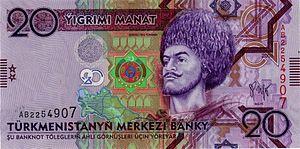
Cet article recense les pratiques inscrites au patrimoine culturel immatériel au Turkménistan.